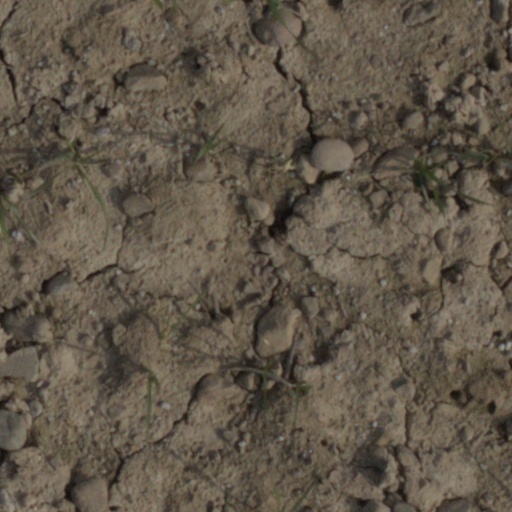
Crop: wheat